Mary Mangigian Tarzian

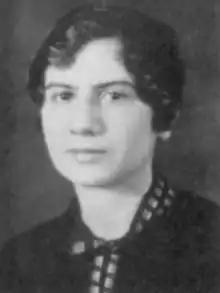
Mary Mangigian (later Tarzian), from the 1927 yearbook of the University of Pennsylvania

Mary Mangigian Tarzian (August 22, 1905 – June 7, 1998) was an American businesswoman, philanthropist, and publisher. She and her husband Sarkes Tarzian founded an electronics manufacturing and broadcasting company in 1944, and she was vice president of the company beginning in 1952.